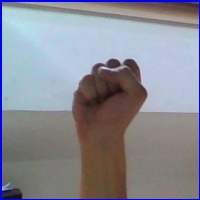
Letra: S